Redistricting

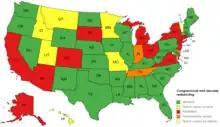
The legality of mid-decade congressional redistricting in the United States

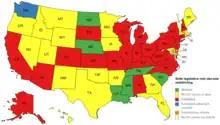
The legality of mid-decade state-legislative redistricting in the United States

Apart from mid-decade redistricting initiated by state legislatures (as happened in Texas), both federal and state courts can also order the redistricting of certain maps between-censuses (because said maps were ruled unconstitutional or against federal law, for example). Examples of this are the redistricting that occurred between the 2016 and 2018 elections in or the redistricting that occurred in North Carolina.